English Club of Pau, France

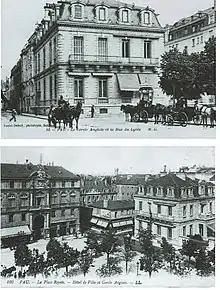
Early 20th century postcards of the English Club, Place Royale, Pau

The English Club of Pau is a private social club in Pau, France. It owns and conserves a decorative arts and book collection listed as a French monument historique (ISMH). The English Club’s mission includes an annual open house during the Journées de Patrimoine (European Heritage Days) and for reserved non-profit group tours, conferences, member publications and club member activities, all concentrated on the education and promotion of Pau’s former Anglo-American colony. It is housed at the Villa Lawrance by the City of Pau.